Lkhagva Erdene

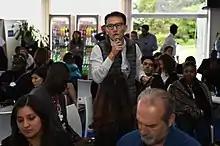
Erdene asking a question at the World Economic Forum Global Shapers Annual Curator's Meeting in Geneva.

Erdene's style as a debate program host and investigative reporter is known to be "direct and confrontational." His hardline style and being unafraid to confront politicians, businesses and fellow journalists has earned him a unique reputation.